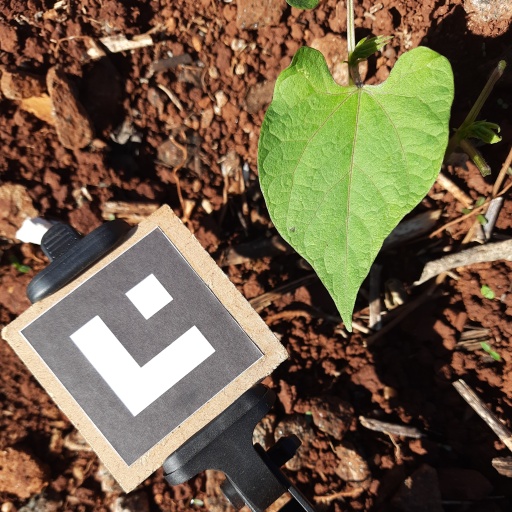
Observations: flat surface, no eating holes, under sunlight